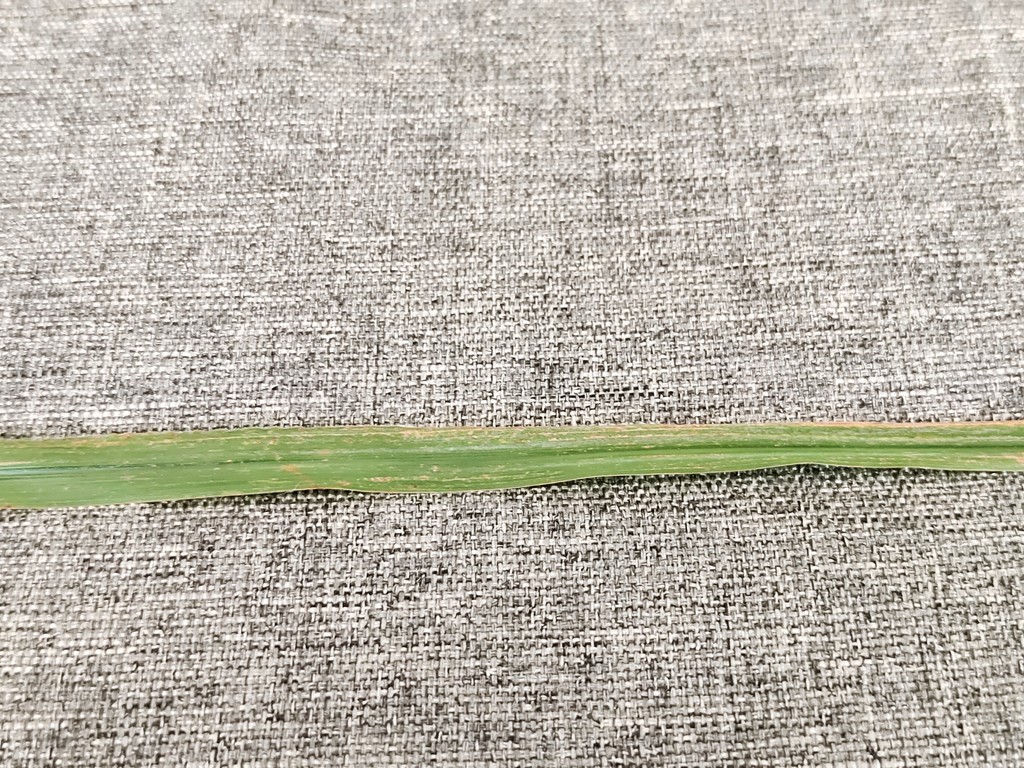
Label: Unhealthy